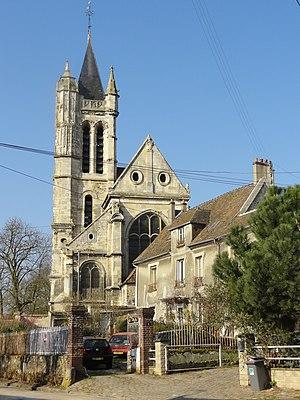
L'église Saint-Pierre-Saint-Paul est une église catholique située à Goussainville, en France. C'est au moins la troisième église sur le même emplacement, édifiée pour l'essentiel entre 1550 et 1564 dans le style de la Renaissance, avec une ornementation particulièrement riche et élaborée pour un petit village rural. Les arcs brisés et les voûtes d'ogives rappellent encore l'architecture gothique, tandis que les chapiteaux, entablements et pilastres sont d'inspiration antique. Le plan est très simple, et ne prévoit qu'un vaisseau central aveugle accompagné de deux bas-côtés, ainsi qu'une petite chapelle, l'ensemble se terminant par un chevet plat. Les travaux sont financés par le seigneur Antoine de Nicolaï, premier président de la Cour des comptes, et sont peut-être dirigés par le maître-maçon Nicolas de Saint-Michel. Il faut encore une dernière campagne de travaux au début du XVIIᵉ siècle pour terminer la reconstruction des murs extérieurs. L'église actuelle conserve encore des éléments de l'église romane tardive et gothique primitive du XIIᵉ siècle, en l'occurrence deux travées du bas-côté sud avec un ancien portail et le premier étage du clocher, profondément remanié.